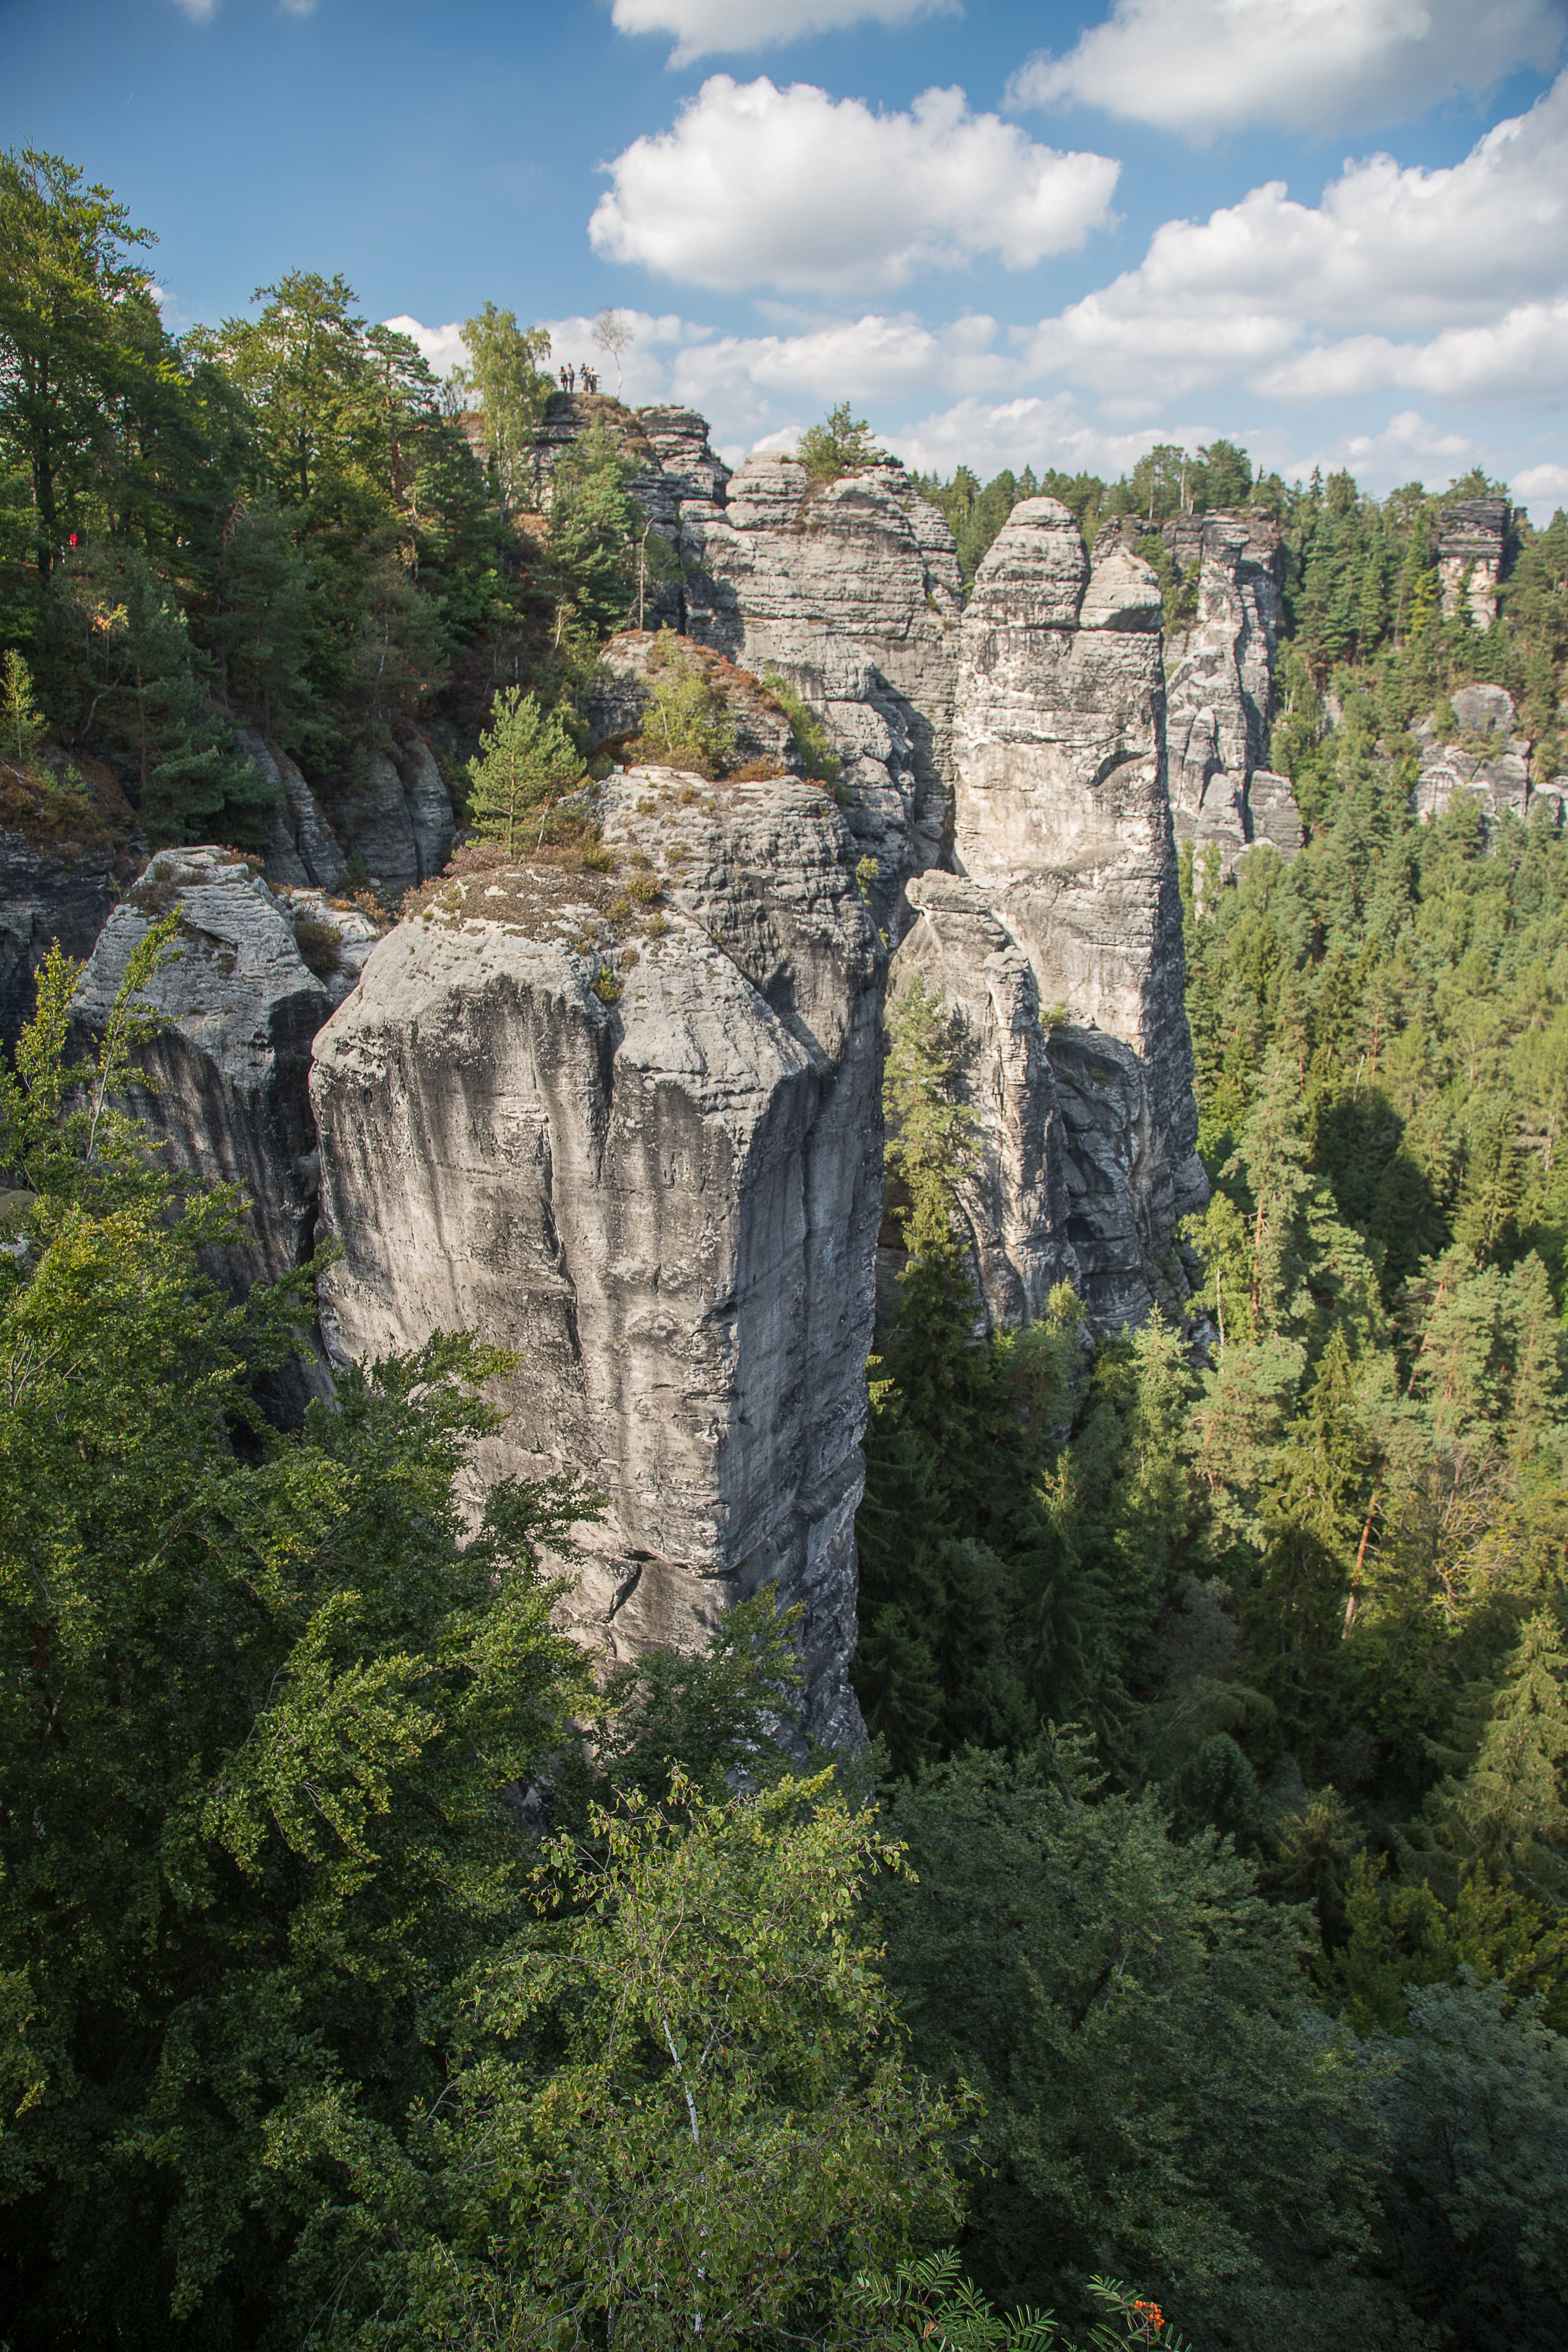
rock, waterfall, mountain, valley, formation, cliff, jungle, park, landmark, tourism, terrain, national park, geology, ruins, monastery, water feature, saxon switzerland, elbe sandstone mountains